Ernest Slingeneyer

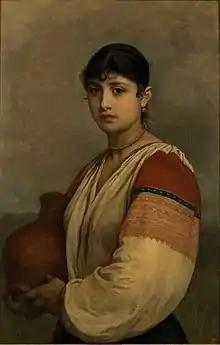
"Oriental woman with a pitcher"

Ernest Slingeneyer painted history paintings, portraits, Orientalist subjects, genre scenes and the occasional landscape. A prominent member of the Belgian Romantic-historical school of painting, he was also one of its most academic representatives. Unlike other Belgian Romantic painters he did not primarily treat subjects from Belgium's history unless he received a commission to do so. Rather, he explored subjects that allowed him to create dramatic scenes that combined acts of heroism with tragedy, such as in "Le Vengeur", the deaths of the sea captains such as Jacobsen, Claessens, Nelson and Camoëns, the "Christian martyr", etc. In the later part of his career he focused more on Belgian themes for his great historical pieces, as witnessed by his "Cry of independence". The historical themes in the decoration of the Palace of the Academies were predominantly derived from Flemish history. The reason for this is the Belgian government's decision to start promoting monumental art in Belgium from the mid 1850s. The government provided financial assistance to artists on various projects. The promotion of monumental art dealing with episodes from the Belgian national history was regarded by the government of the young Belgian state as an important means of creating a national identity. The Belgian prime minister Charles Rogier was in particular in support of this movement. Jean-François Portaels and Jean Baptiste van Eycken, both pupils of François-Joseph Navez, helped launch the monumentalist movement in Belgium. They did this by introducing into Belgium new fresco techniques such as water glass painting, which they had studied abroad. The monumentalist movement was subsequently taken up by artists such as Jan Swerts and Godfried Guffens who had learned about the movement in Germany. In 1861, the development of monumental art gained momentum thanks to the award by the minister of the interior Charles Rogier of an annual budget allocation of 30,000 Belgian Francs to support this type of art. The sum was doubled in subsequent years. It is with these funds that the Belgian government was able to pay Slingeneyer the 122,000 Belgian Francs for the large "Les Gloires de Belgique" (The Glories of Belgium) and a series of twelve decorative panels with historical subjects for the great hall of the Academy Palace in Brussels.